Banff Springs Hotel

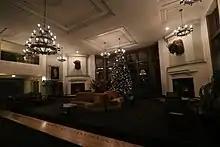
The interior of the hotel features plasterwork on the ceilings and terrazzo floors.

The centre wing tower was a large limestone structure, influenced largely by Scottish baronial architecture. The building was designed originally as an extension of the original wooden structure. Unlike the other wings of the hotel, the centre tower featured almost no French medieval architectural elements. Painter's designs had windows that were rounded, flat dormers as opposed to pointed ones, and rounded arches rather than pointed arches seen in French Gothic architecture. The central wing also featured a Renaissance Revival styled arcade before its first floor lounge.